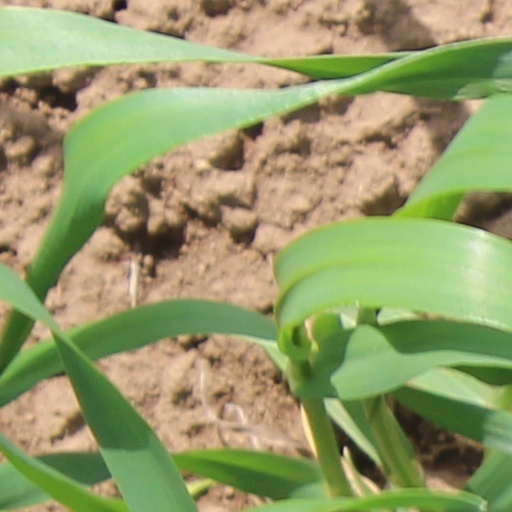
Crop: wheat